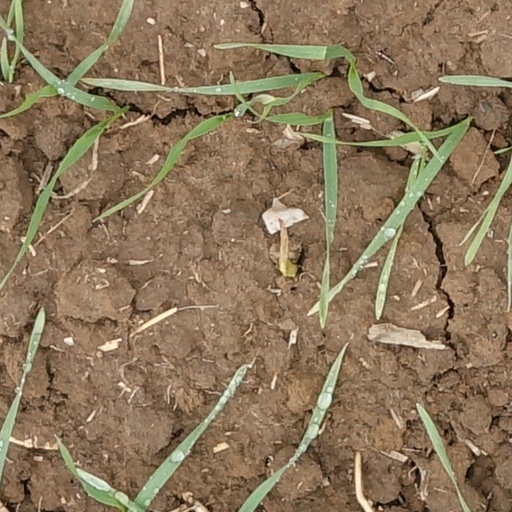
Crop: wheat